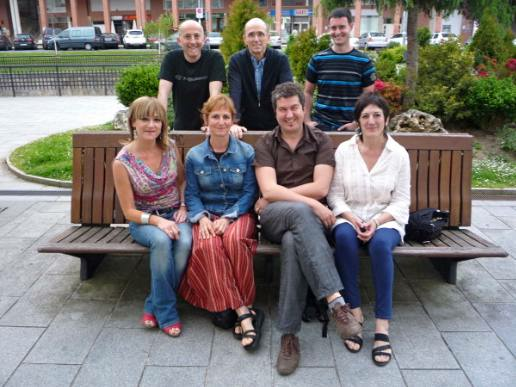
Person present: Yes